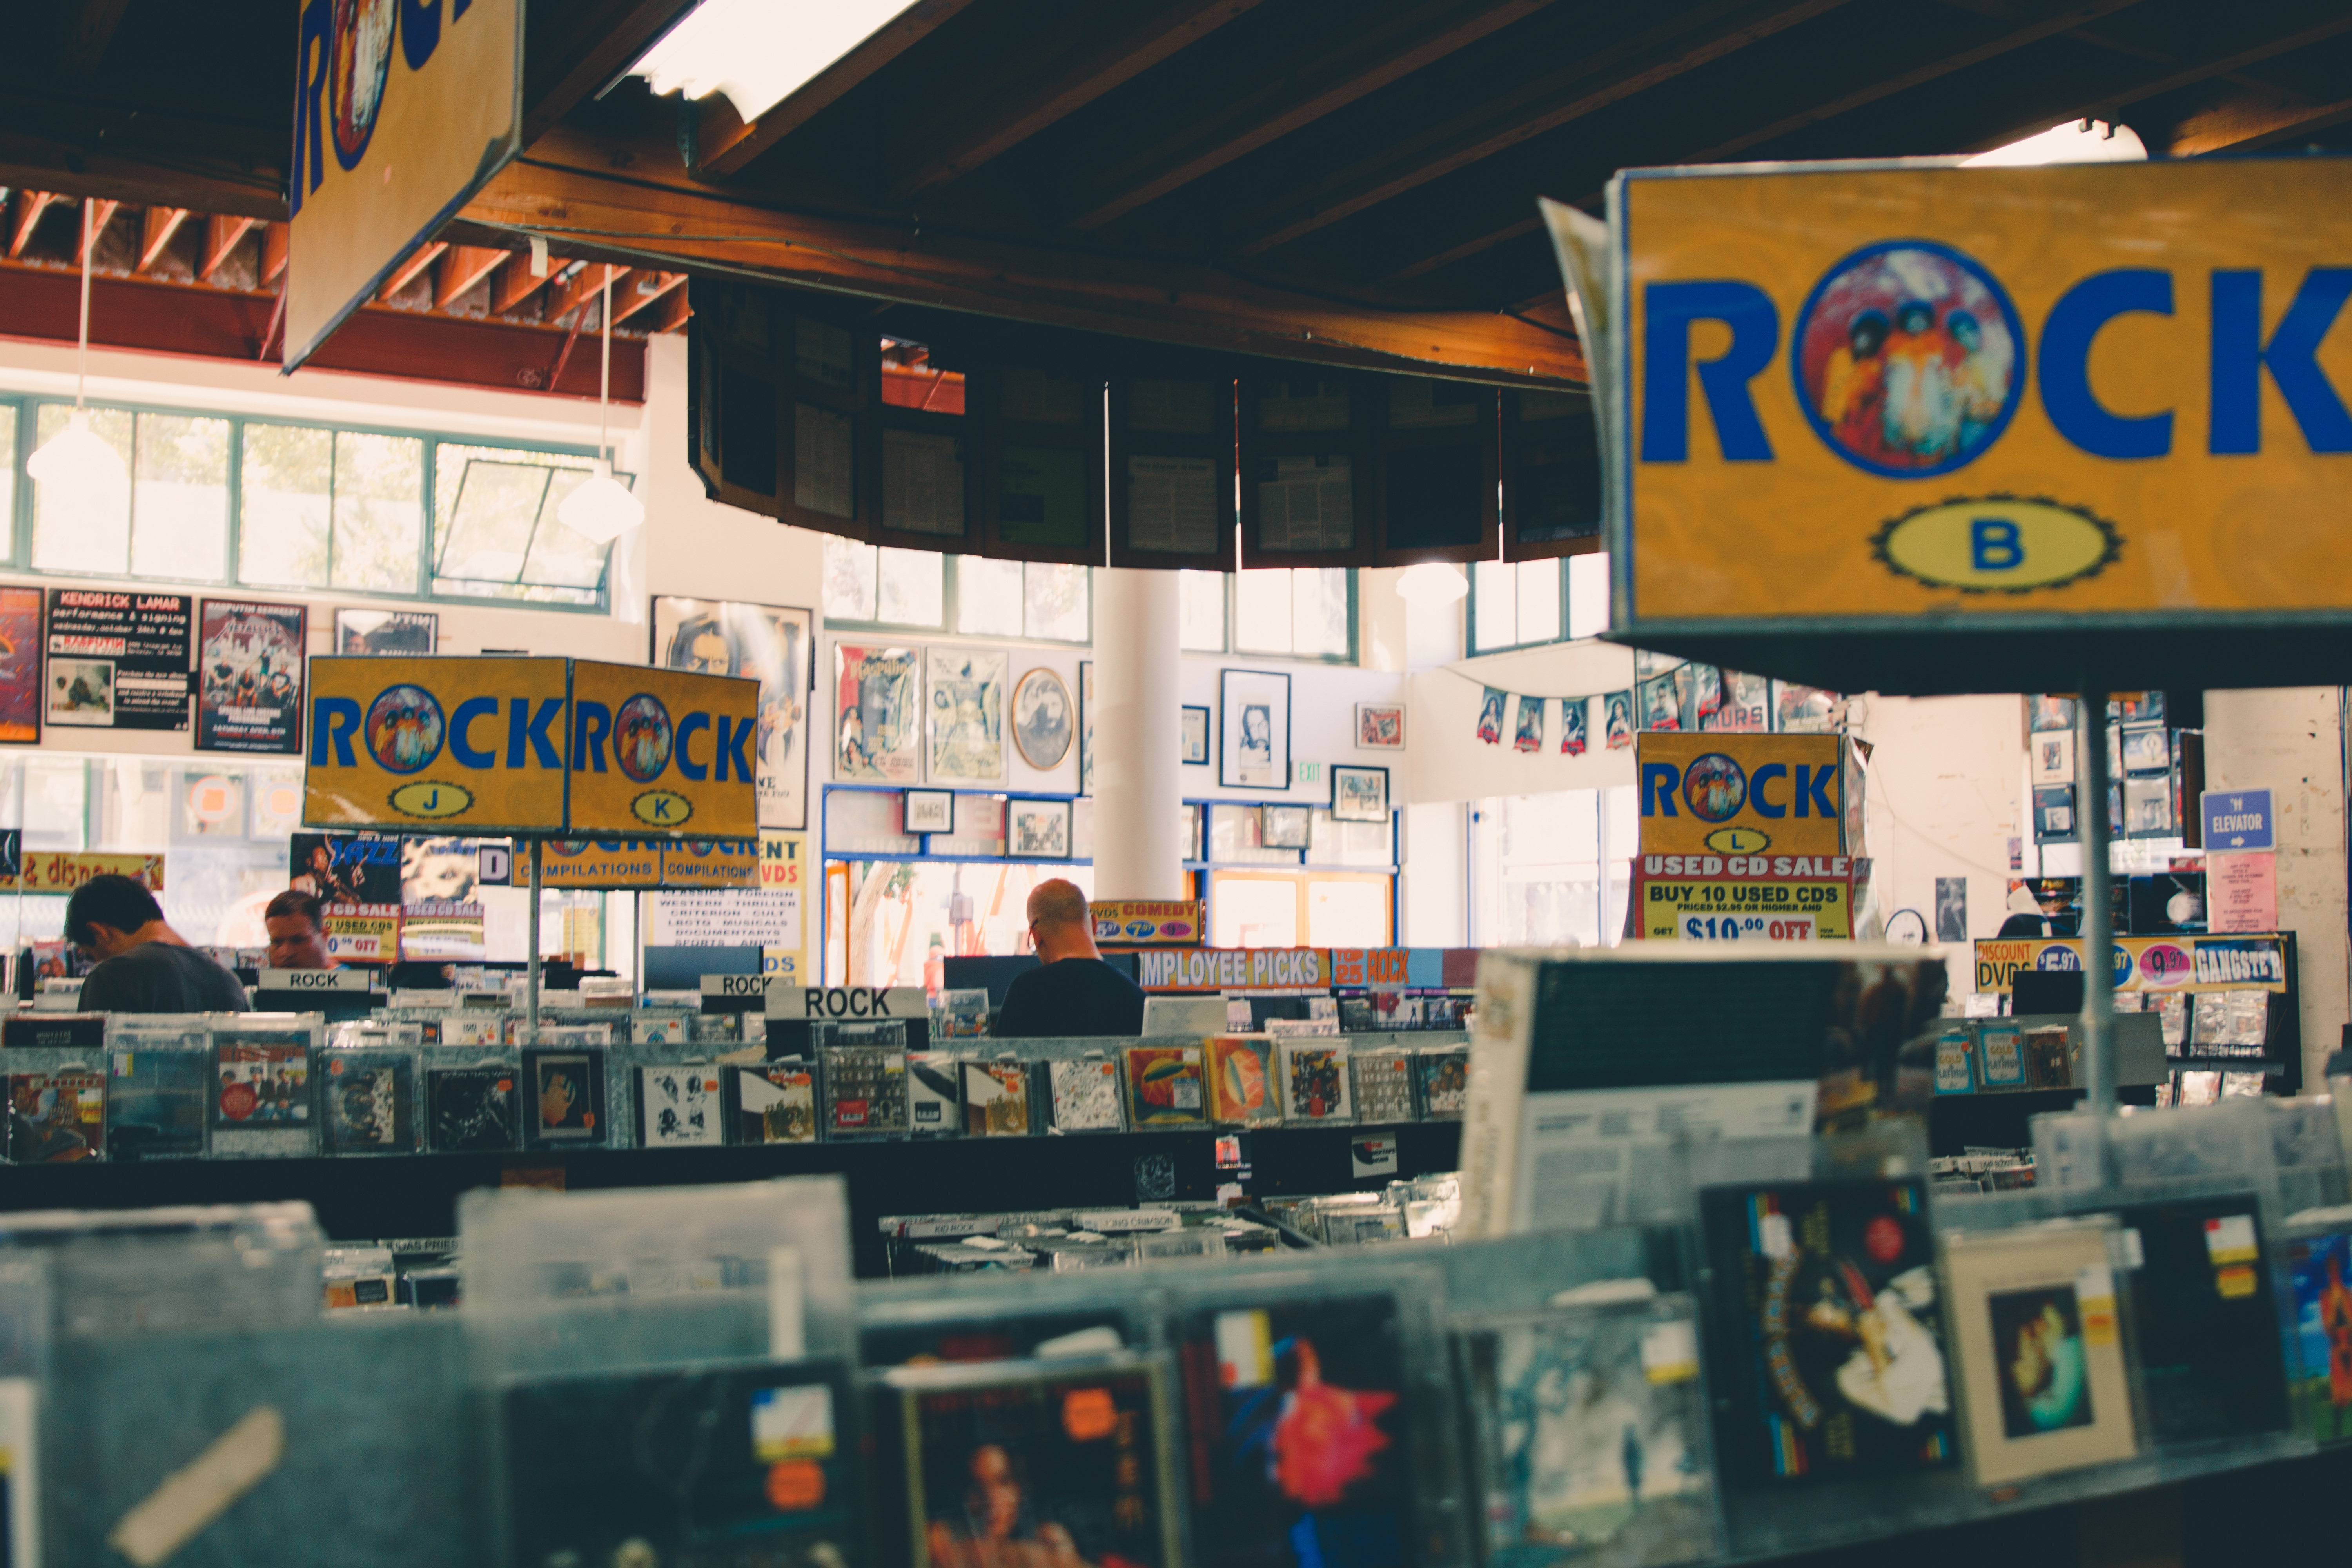
restaurant